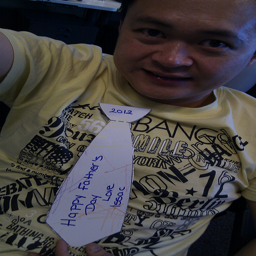
Man with fake tie declaring "Happy Father's Day," humorous.
The man is wearing a paper father's day tie.
Man wearing a homemade tie for Father's Day.
A guy wearing a paper tie takes a selfie.
A male taking a picture of himself wearing a cardboard Happy Father's Day tie